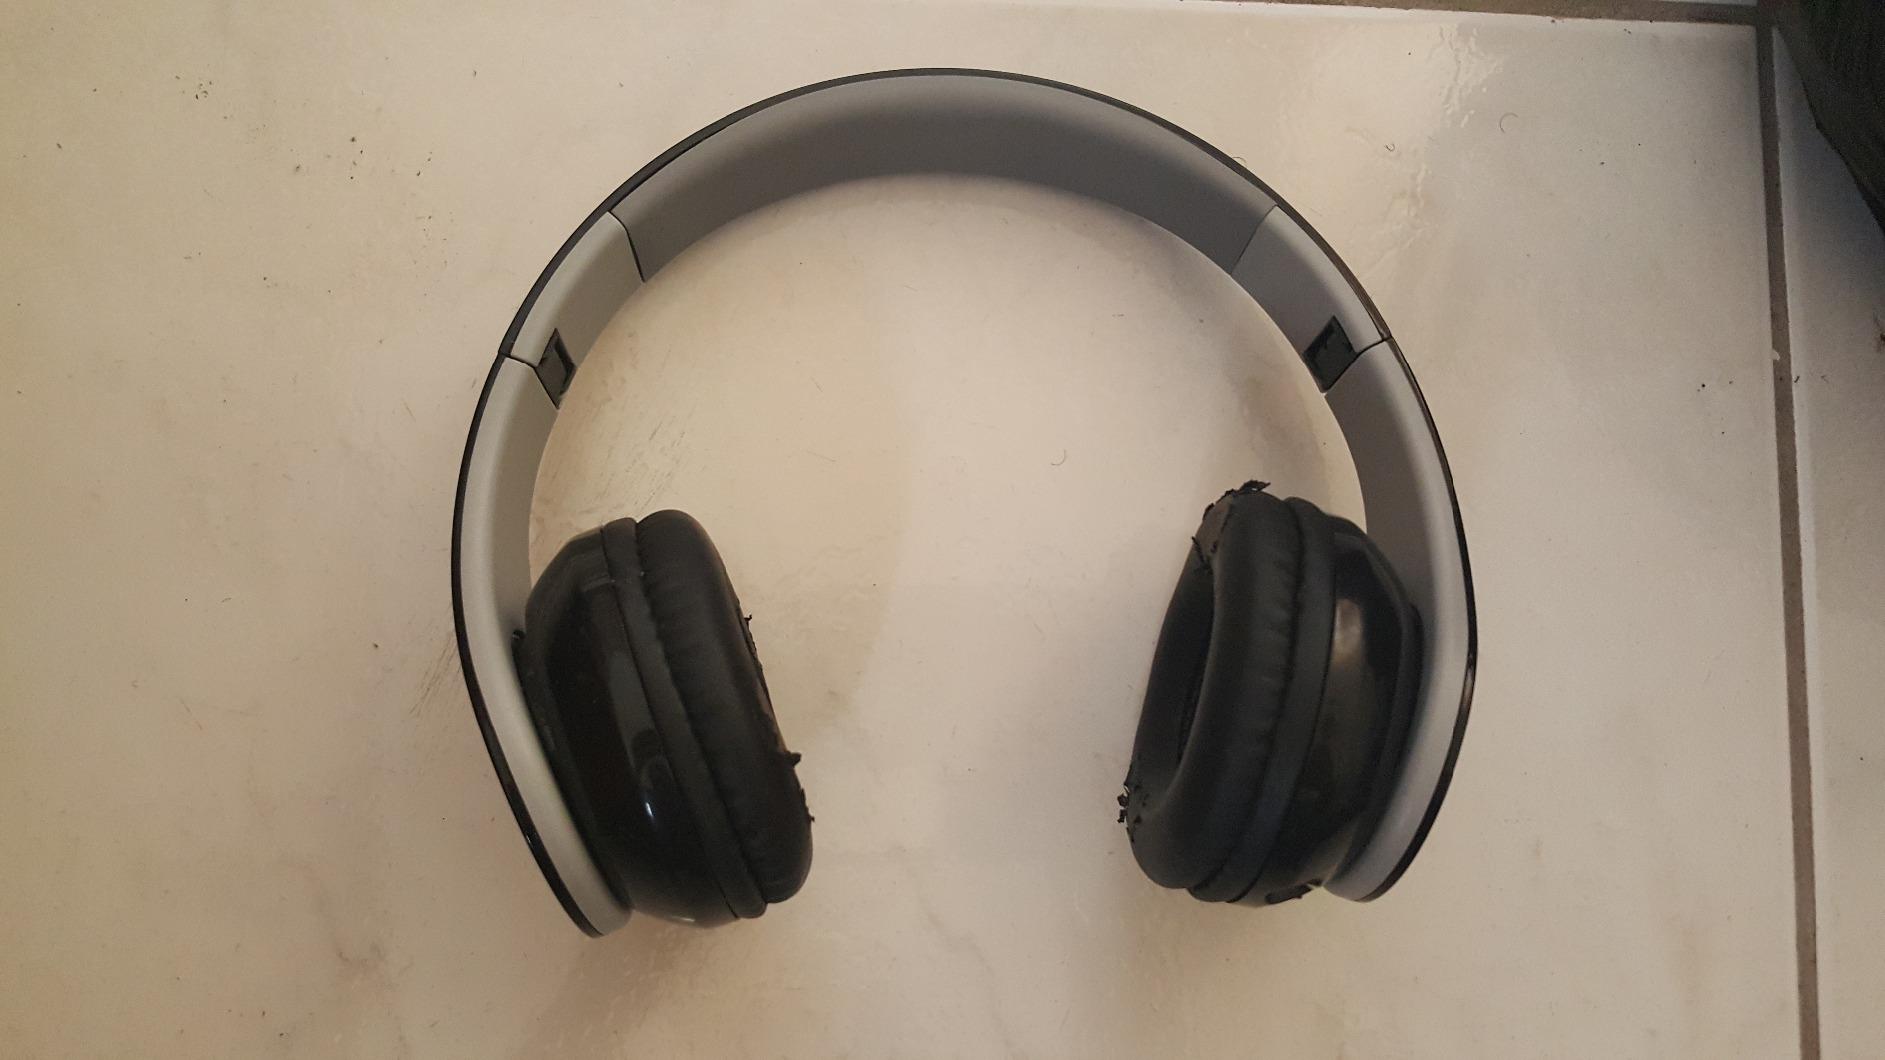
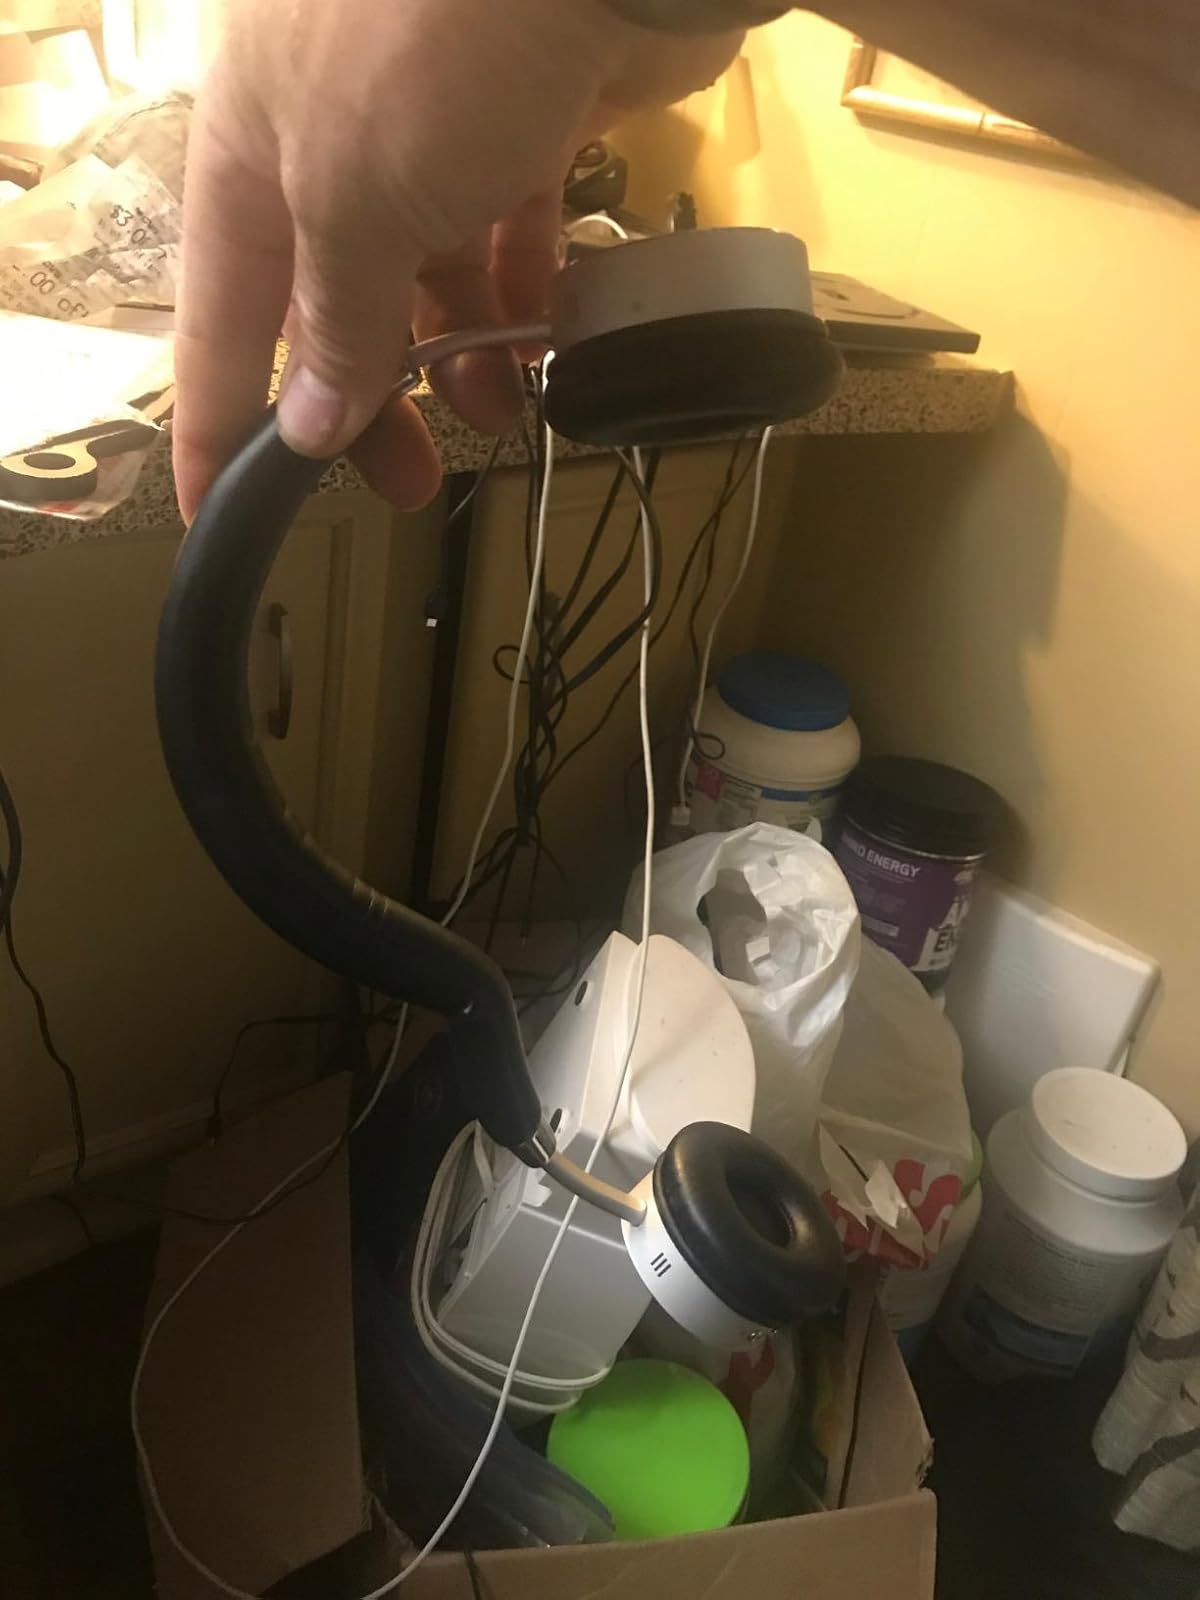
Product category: headphones
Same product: no